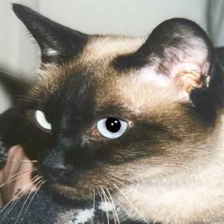
Species: cat
Breed: Siamese